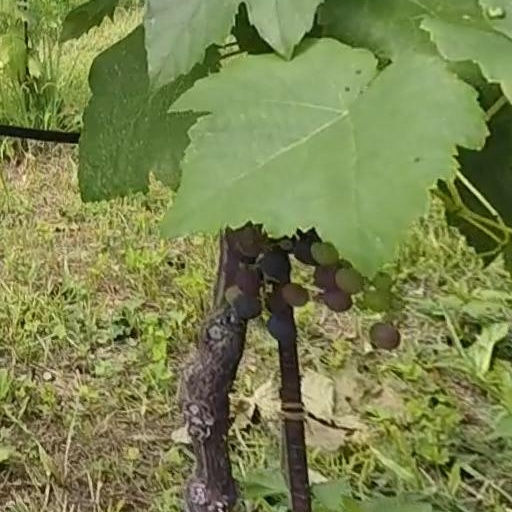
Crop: grape